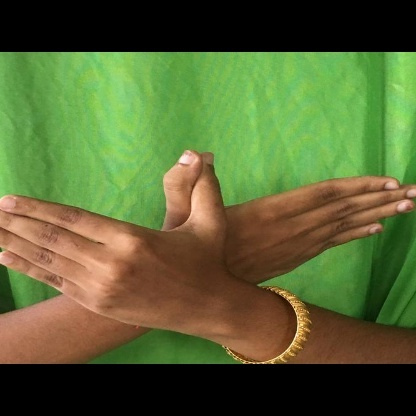
Mudra: Garuda